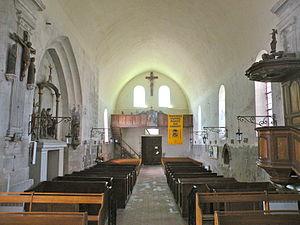
Église Saint-Denis de Sérifontaine nef
L'église Saint-Denis est une église catholique paroissiale située à Sérifontaine, dans le département de l'Oise, en France. Sa nef unique est une construction à l'économique de la période romane, et les seuls éléments dignes d'intérêt sont la dernière fenêtre proprement romane en haut du portail occidental, qui, lui, est de style classique, et le portail latéral sud, qui affiche le style baroque. La nef pourrait remonter au XIᵉ siècle, mais la fenêtre n'est pas antérieure au second quart du XIIᵉ siècle. Au sud, la chapelle qui devait initialement servir de base de clocher date de la fin de ce siècle ou du début du siècle suivant, et est de style gothique primitif. L'on ignore si le clocher proprement dit a jamais existé. La chapelle ne communique aujourd'hui plus avec les autres parties de l'église. Le chœur représente la partie la plus remarquable de l'église, et son chevet du début du XVIᵉ siècle est agrémenté d'un abondant décor gothique flamboyant. À l'intérieur, l'on constate toutefois que le chœur manque d'homogénéité, car la première travée est de style Renaissance et n'a pas été achevée, et les élévations nord et sud sont différentes.